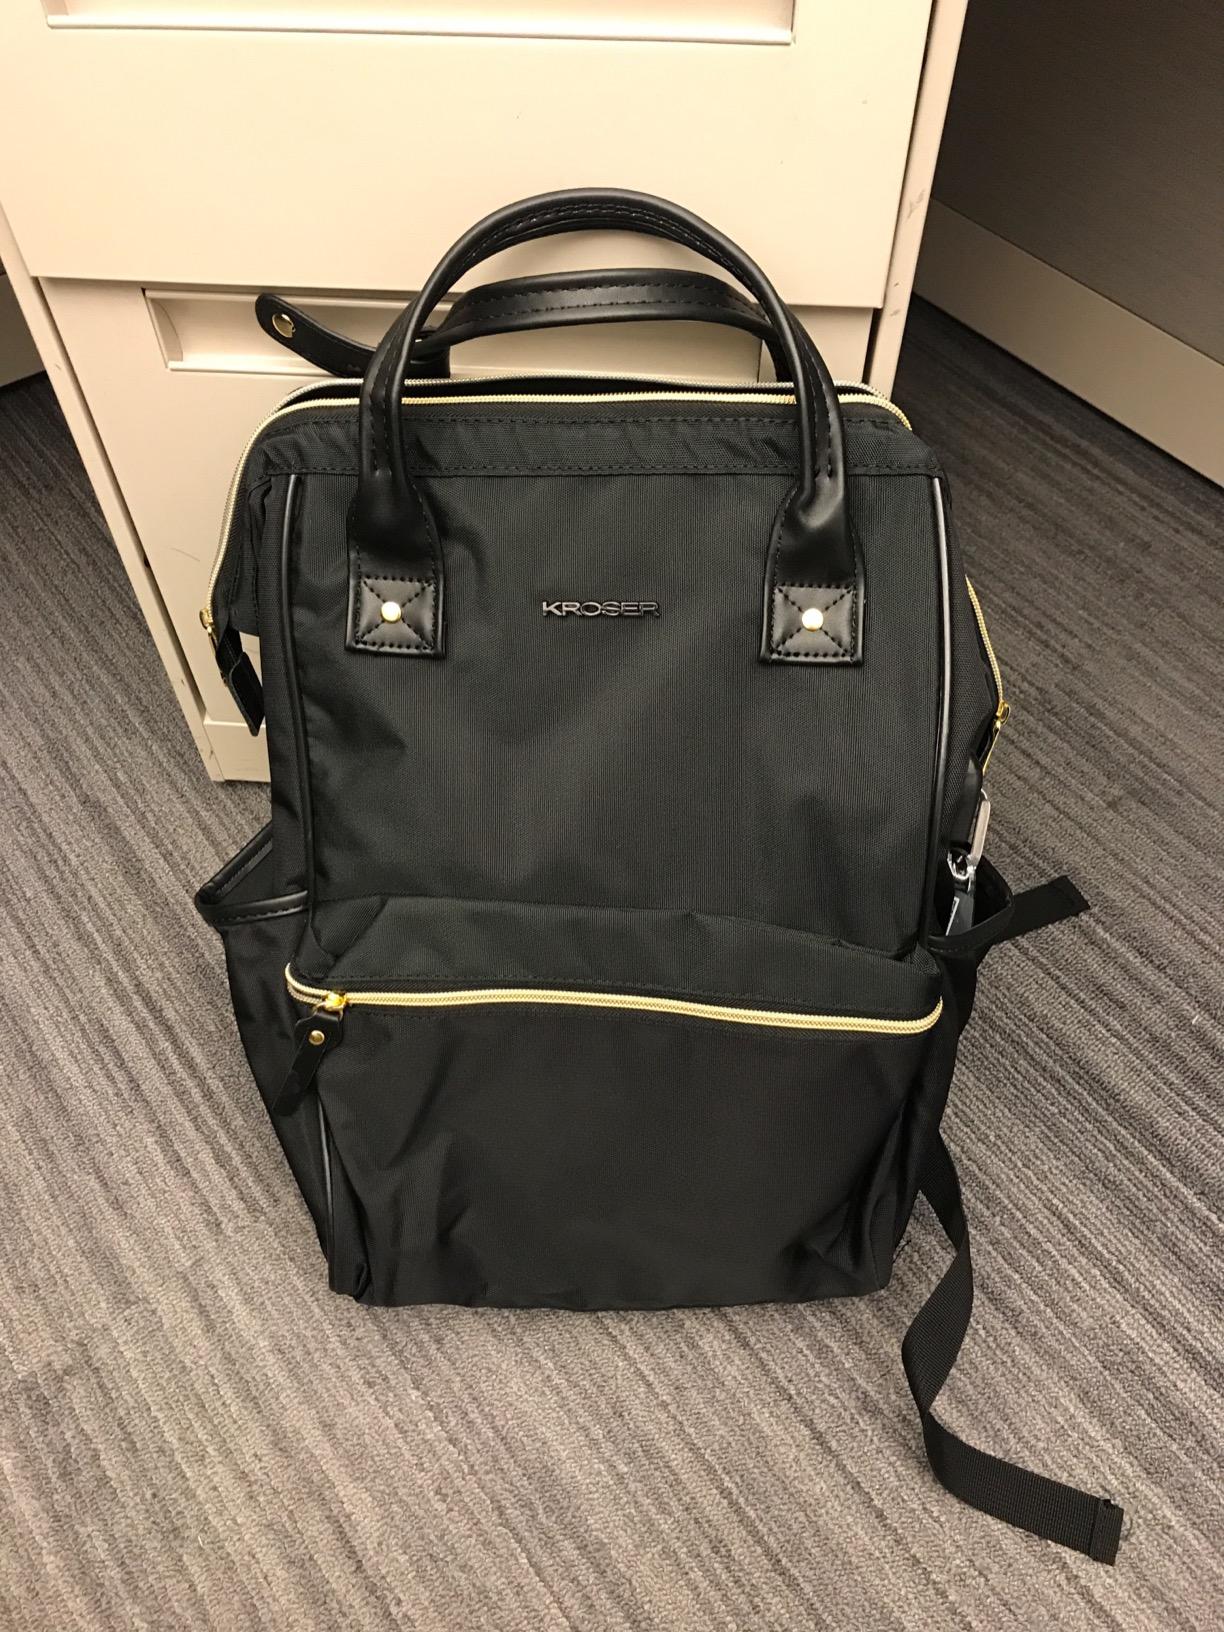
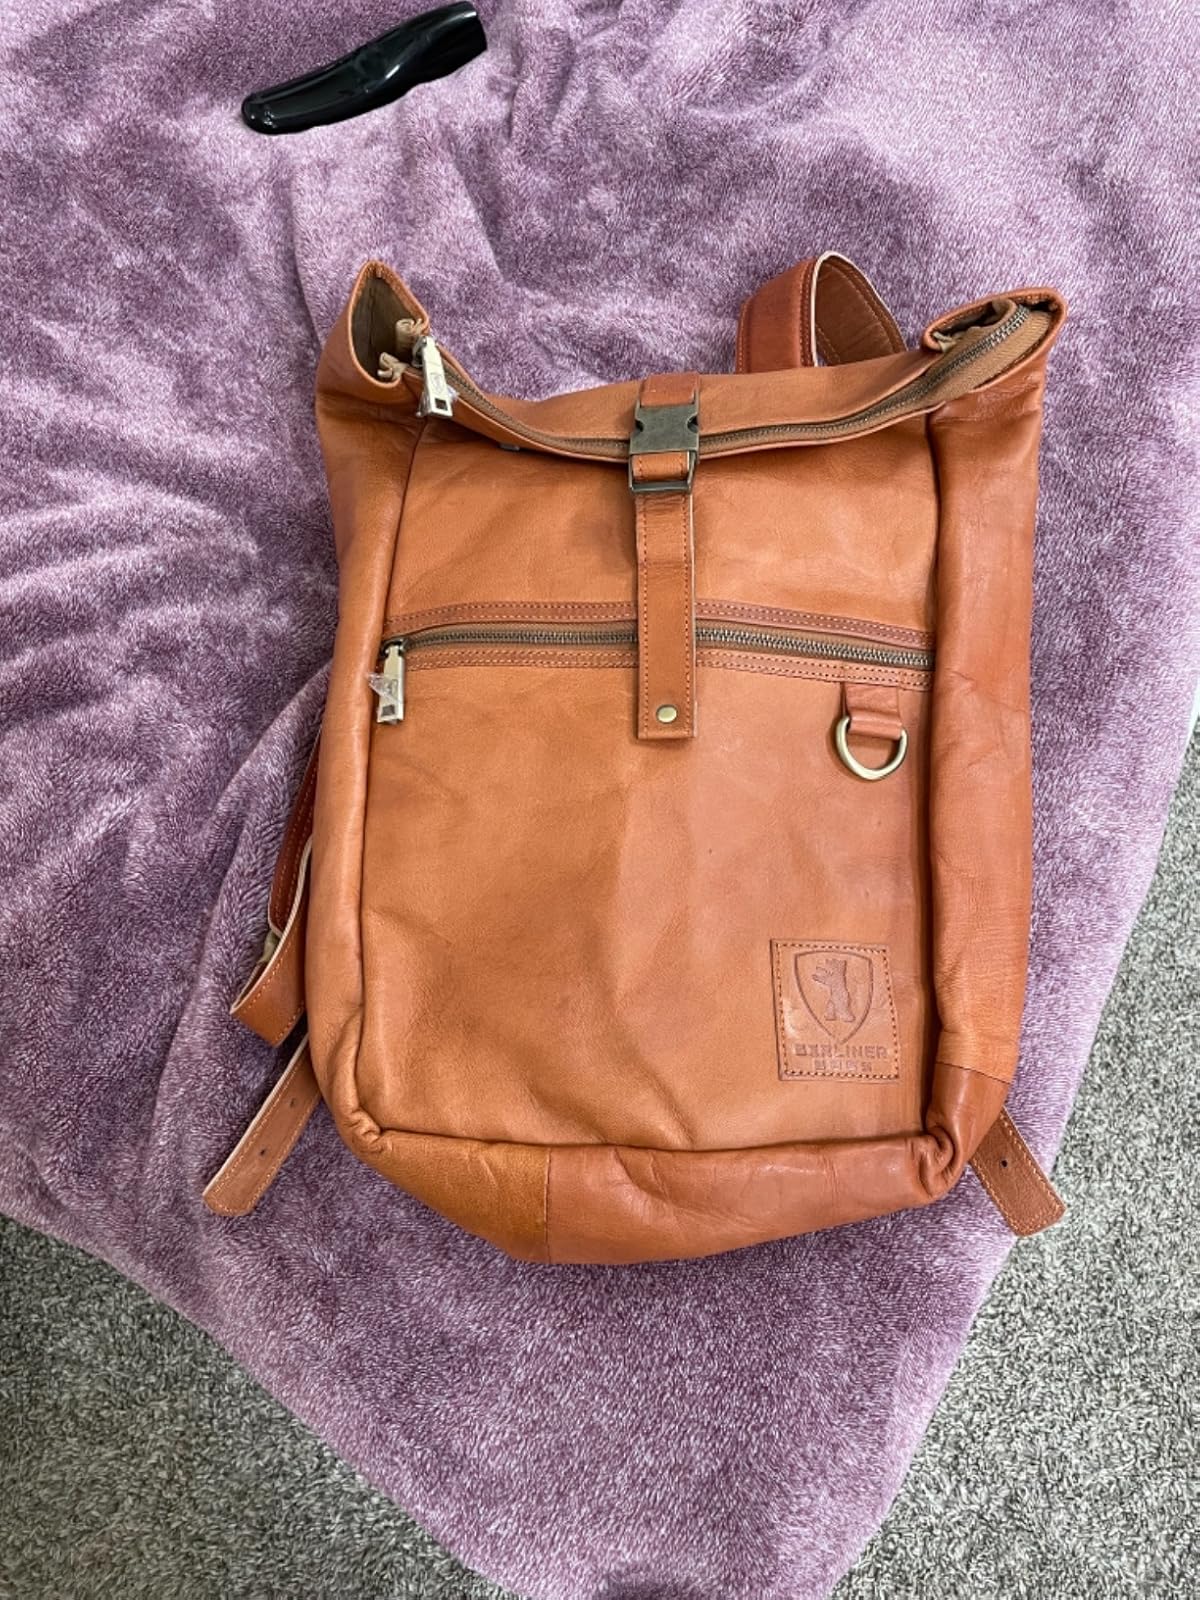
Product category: bag
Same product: no